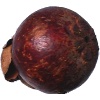
Label: mangostan